Peerages in the United Kingdom

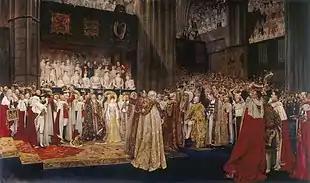
The Coronation of King Edward VII - The moment depicted is when the Archbishop of Canterbury, with arms lifted is about to place the Imperial Crown on the head of Edward VII, who is seated, clothed in robes of State, in the Coronation chair. Princes and peers in coronation robes raise their coronets and lead the shout "God Save the King".

As the upper chamber, in contrast to the House of Commons, where proceedings are controlled by the speaker, proceedings in the Lords are controlled by peers themselves, under the rules set out in the Standing Orders. The Leader of the House of Lords has the responsibility of reminding the House of these rules and facilitating the Lords' self-regulation, though any member may draw attention to breaches of order or failure to observe customs. The Leader is often called upon to advise on procedures and points of order. However, neither the Lord Speaker nor the Leader of the House has the power to rule on points of order or to intervene during an inappropriate speech.